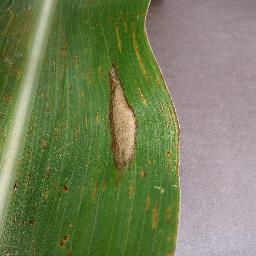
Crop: corn
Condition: (maize)_northern_blight